John Seward House

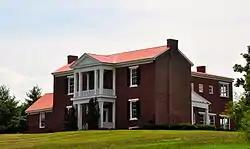
John Seward House, July 2014.

The John Seward House in Franklin, Tennessee, United States, was listed on the National Register of Historic Places in 1988. It has also been known as Seward Hall. It includes Greek Revival and Central passage plan architecture. It's a brick residence. Like the Thomas Holt House and the James Sayers House, also NRHP-listed, it has a main entrance with Greek Revival details, including a two-story portico.